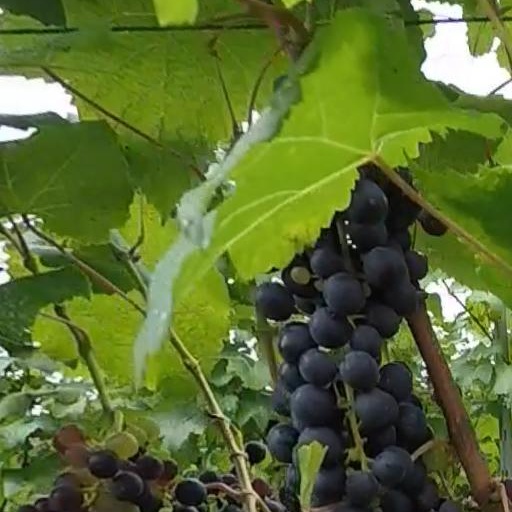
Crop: grape